Ali Rafea

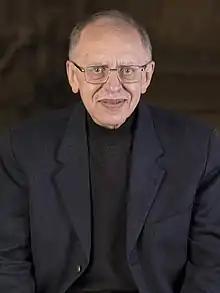
Ali Rafea

Ali Rafea was born on April 7, 1950, in Cairo, Egypt. He is the fifth of ten siblings, and the eldest of three brothers. He attended public primary, preparatory, and secondary schools in Cairo, Egypt and graduated from Cairo University. In 1973, Rafea earned a Bachelor of Science degree in electronics and communication engineering, and in 1975, earned a graduate diploma in computer science from the Institute of Statistical Studies and Research (also at Cairo University). Rafea continued his studies at Université Paul Sabatier, Toulouse, France, where he received another graduate diploma in Computer Science (D.E.A.) in 1977 and completed a PhD in computer science in 1980.